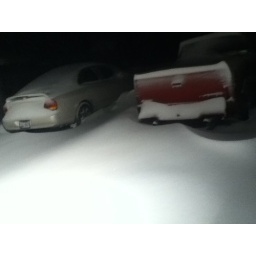
Loni's car &amp;amp; Jeremy's truck after the blizzard in our driveway.